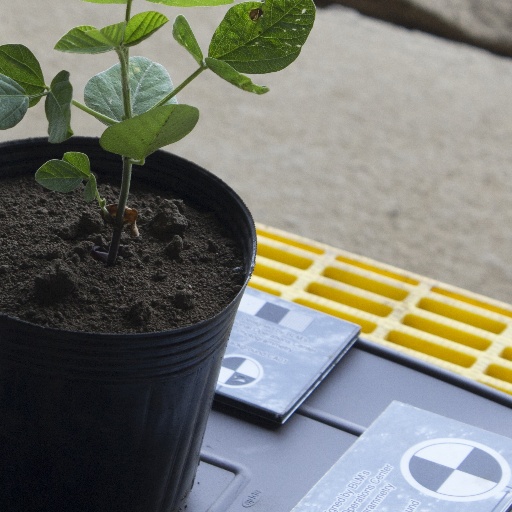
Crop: soybean